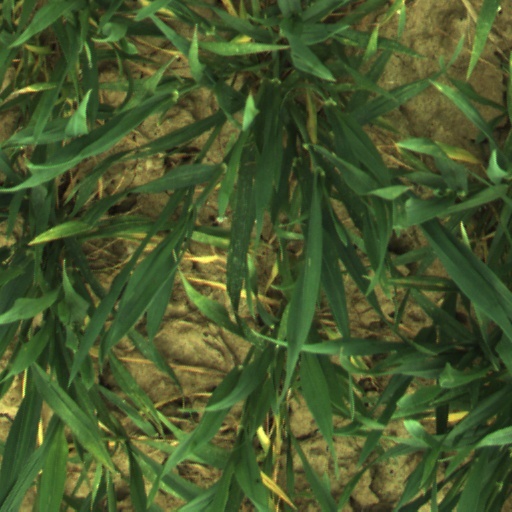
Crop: wheat